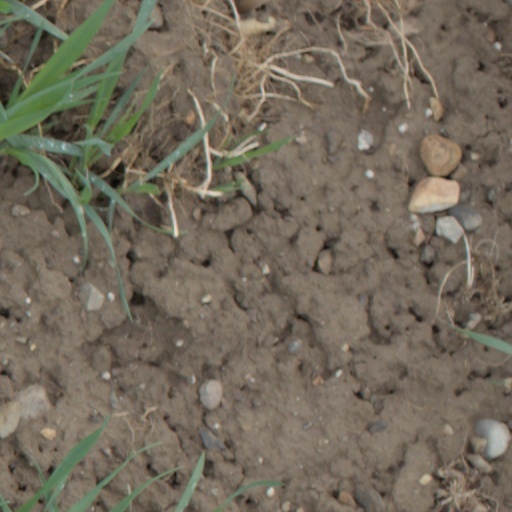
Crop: wheat